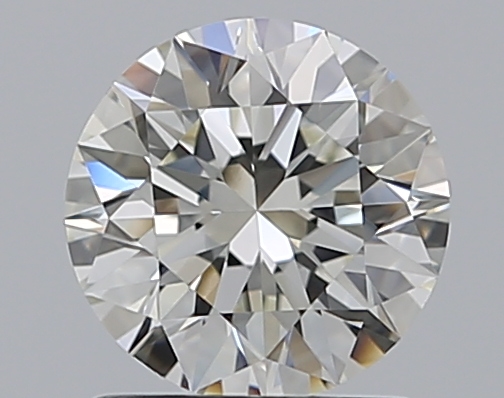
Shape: round
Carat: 1.01
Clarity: VVS2
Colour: J
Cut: EX
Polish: EX
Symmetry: EX
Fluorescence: M
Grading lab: GIA
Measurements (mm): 6.38 x 6.42 x 4.02